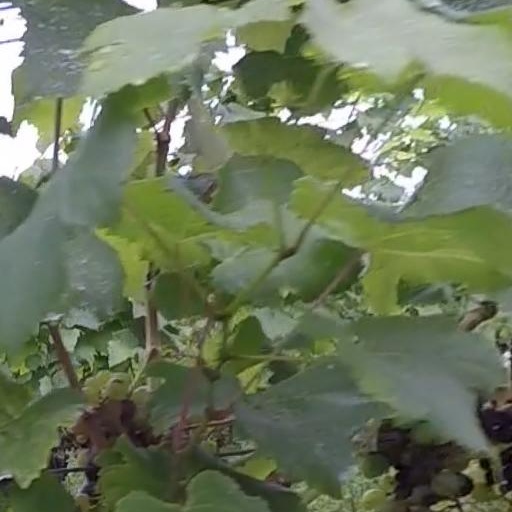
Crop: grape